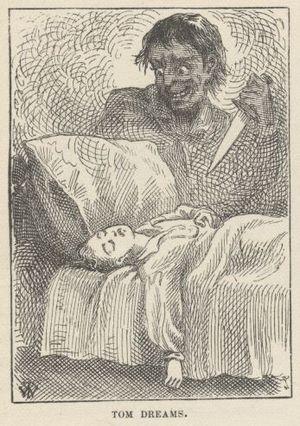
Les Aventures de Tom Sawyer est le premier roman que Mark Twain écrit seul. Il est publié en 1876, d'abord en Angleterre en juin, puis aux États-Unis en décembre.